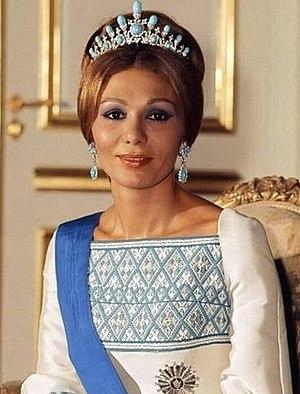
Farah Pahlavi, née Diba le 14 octobre 1938 à Téhéran, a été la troisième et dernière épouse de Mohammad Reza Pahlavi, chah d'Iran, de 1959 à 1980. D'abord reine, elle est faite impératrice en 1967, titre qu'elle va porter officiellement jusqu'au renversement de la monarchie en 1979.